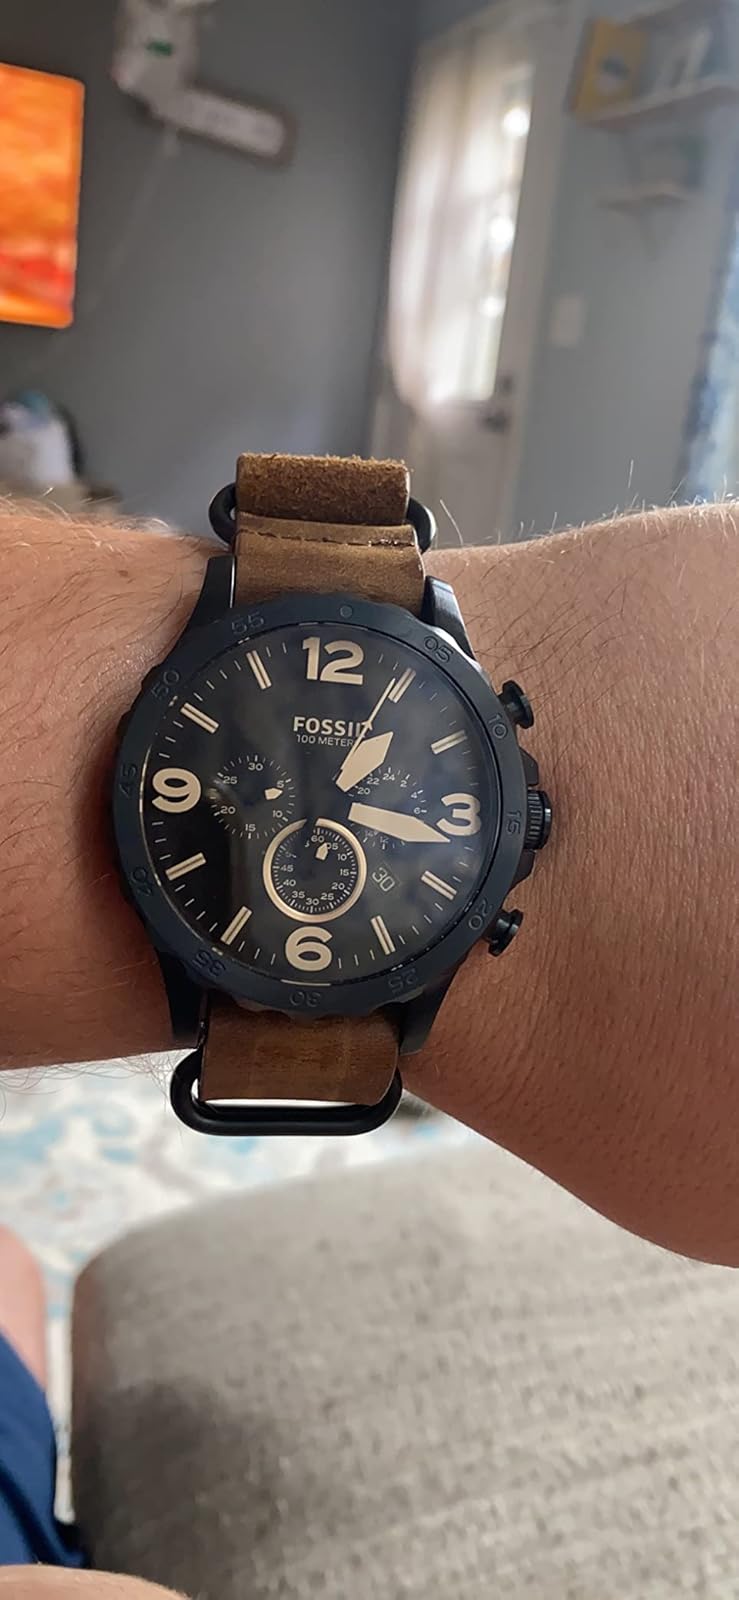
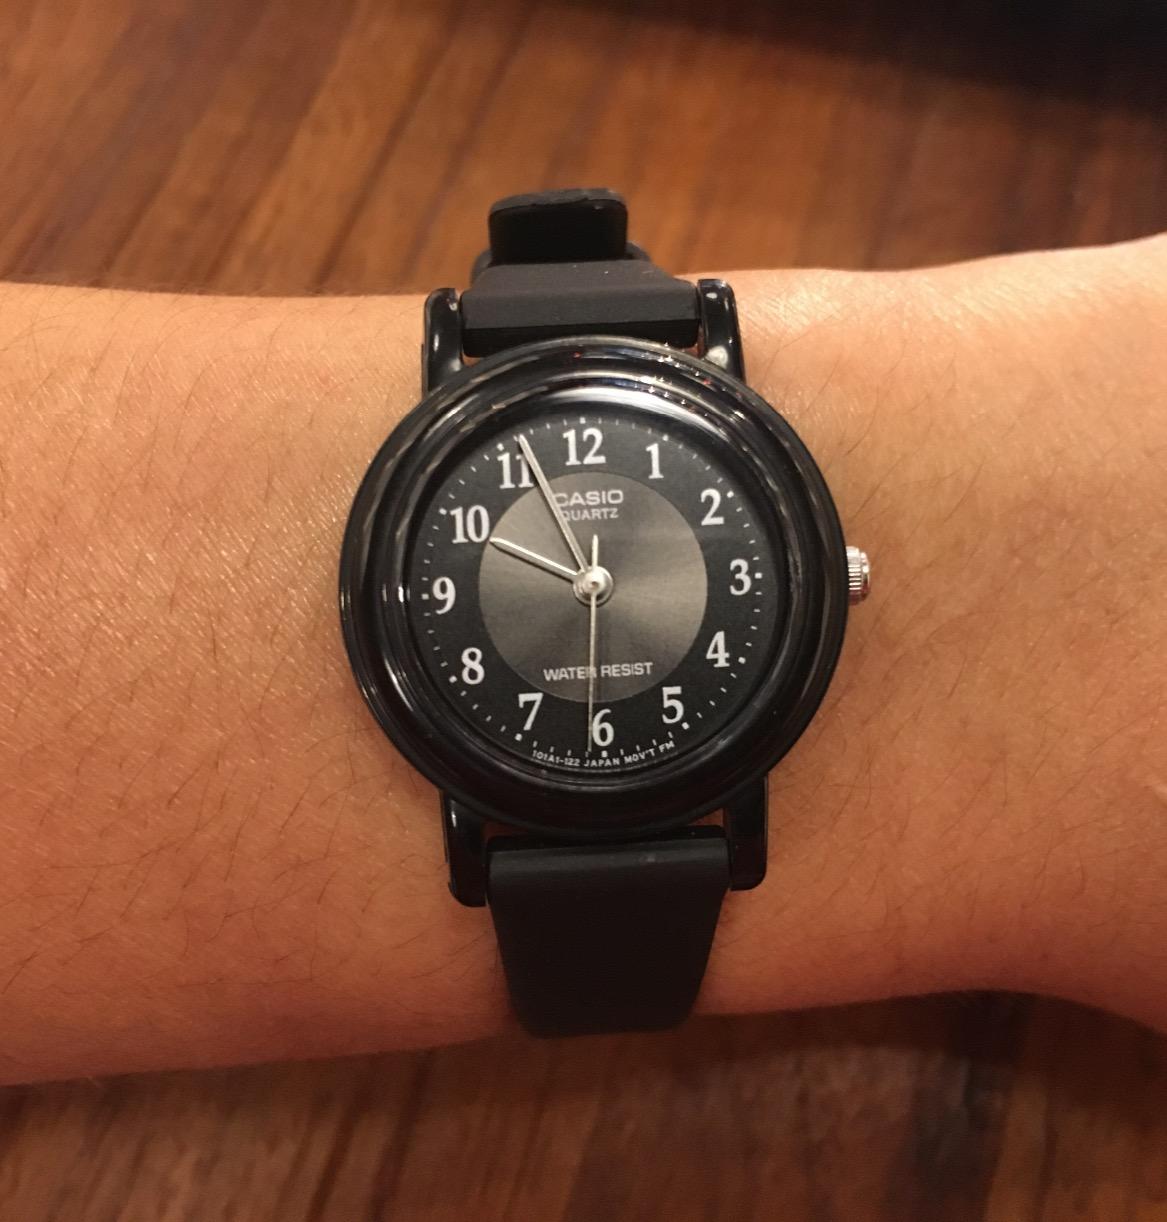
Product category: accessories_watch
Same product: no